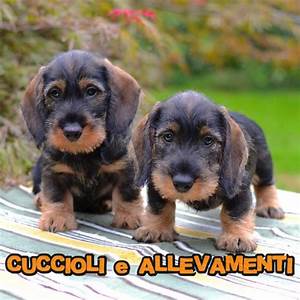
Label: dog